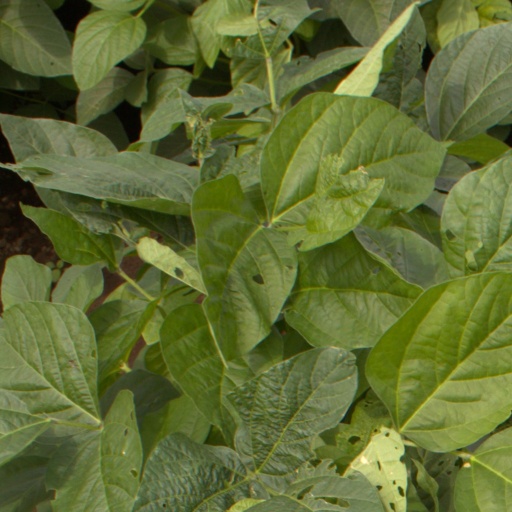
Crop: soybean